William H. McNeill

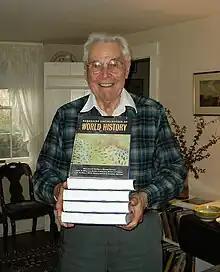
Holding first copies of the "Berkshire Encyclopedia of World History" on his 87th birthday

William Hardy McNeill (October 31, 1917 – July 8, 2016) was an American historian and author, noted for his argument that contact and exchange among civilizations is what drives human history forward, first postulated in "The Rise of the West" (1963). He was the Robert A. Millikan Distinguished Service Professor Emeritus of History at the University of Chicago, where he taught from 1947 until his retirement in 1987. In 1980-81 he held the George Eastman Professorship at the University of Oxford.